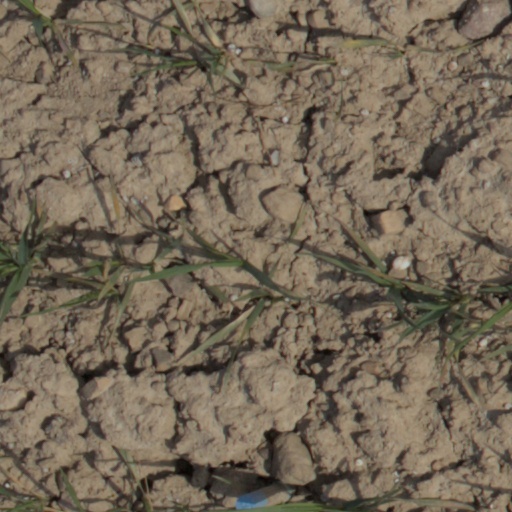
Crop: wheat